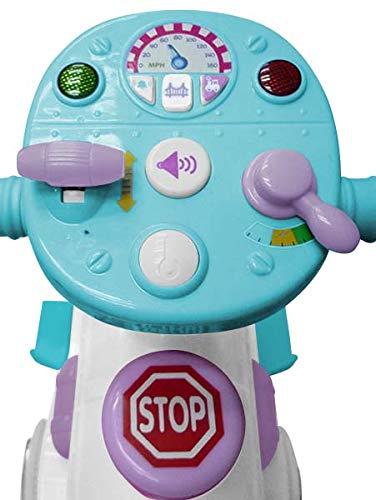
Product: Disney 2-in-1 Battery-Powered Frozen Train with Caboose & Tracks
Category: Toys & Games | Toy Figures & Playsets | Playsets & Vehicles | Playsets
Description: Ride the train on build-your-own tracks for bonus play.
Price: $99.99
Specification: ProductDimensions:22.9x10.5x22.8inches|ItemWeight:19.75pounds|ShippingWeight:19.75pounds(Viewshippingratesandpolicies)|ASIN:B07XMDG53C|Itemmodelnumber:060376|Manufacturerrecommendedage:12month-3years